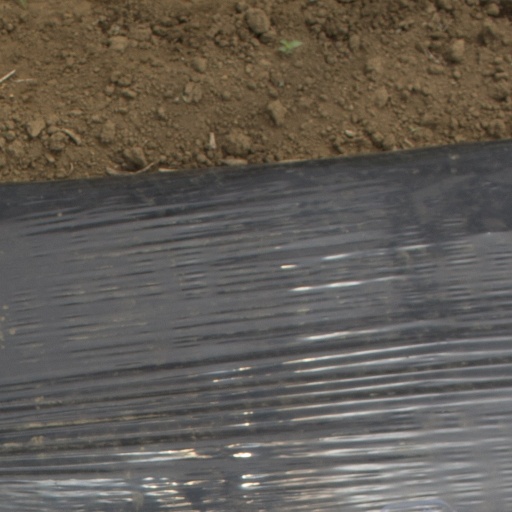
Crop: Jerusalem artichoke